Coast Guard Station South Padre Island

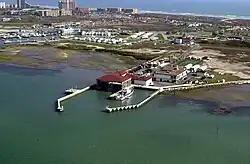

United States Coast Guard Station South Padre Island is a large United States Coast Guard station north of the Mexico–United States border in South Padre Island, Texas. The station is home to the Aids to Navigation Team (ANT) South Padre Island and the cutter USCGC Alligator (WPB-87372). It focuses on search and rescue and maritime law enforcement. It belongs to the United States Coast Guard 8th District Sector Corpus Christi.